Firmin Baes

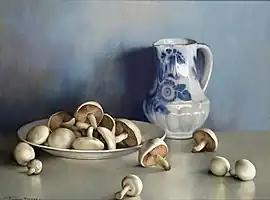
"Still life with mushrooms and a pitcher", pastel on canvas

Baes was brought up in a family of artists. In addition to his father, his uncle Jean-Baptiste Baes was an architect. Firmin was trained as a decorator along his father while decorating patrician houses and making decorative panels for hotels in Brussels. His career as a decorator developed parallel to his vocation as a painter. While working with his father he met around 1880, the painter Léon Frédéric who became his master. From 1888 to 1894, Baes was enrolled at the Académie Royale des Beaux-Arts in Brussels, where he studied at same time as Emile Fabry and Victor Rousseau, who became his friends. With these artists he got involved in the so-called 'Académie de la Patte de Dindon' (Academy of the Turkey Paw) from 1894. This was a free academy at which art classes were given that was named after a cafe of the same name on the Grand-Place in Brussels.